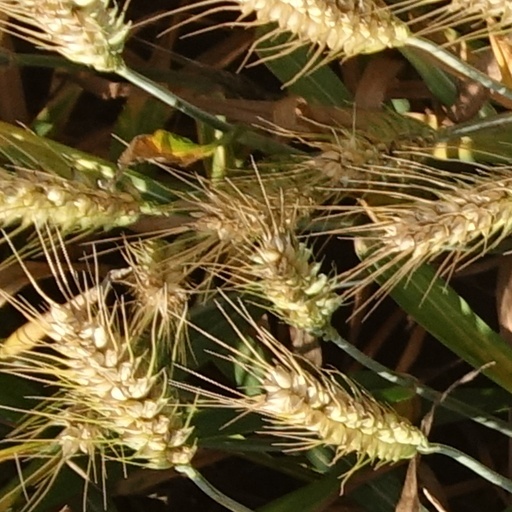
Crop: wheat